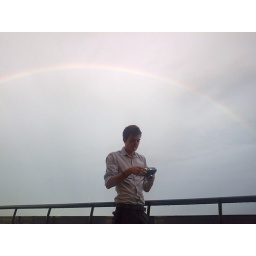
These were taken by my colleague on the roof of our office building, Westgate Mall